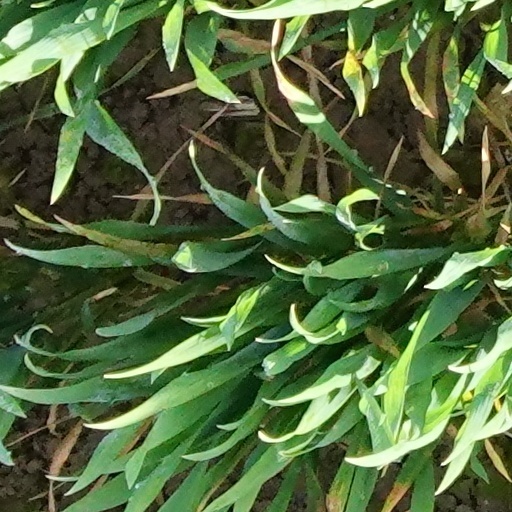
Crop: wheat